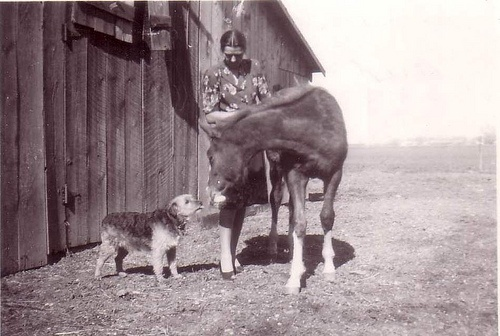
A dog and a horse looking at one another while a woman stands over them.
A brown horse standing next to a dog.
A dog and a man with a horse by a house.
A woman petting a pony who is staring at a dog.
A woman stands next to a horse which is sniffing a dog.